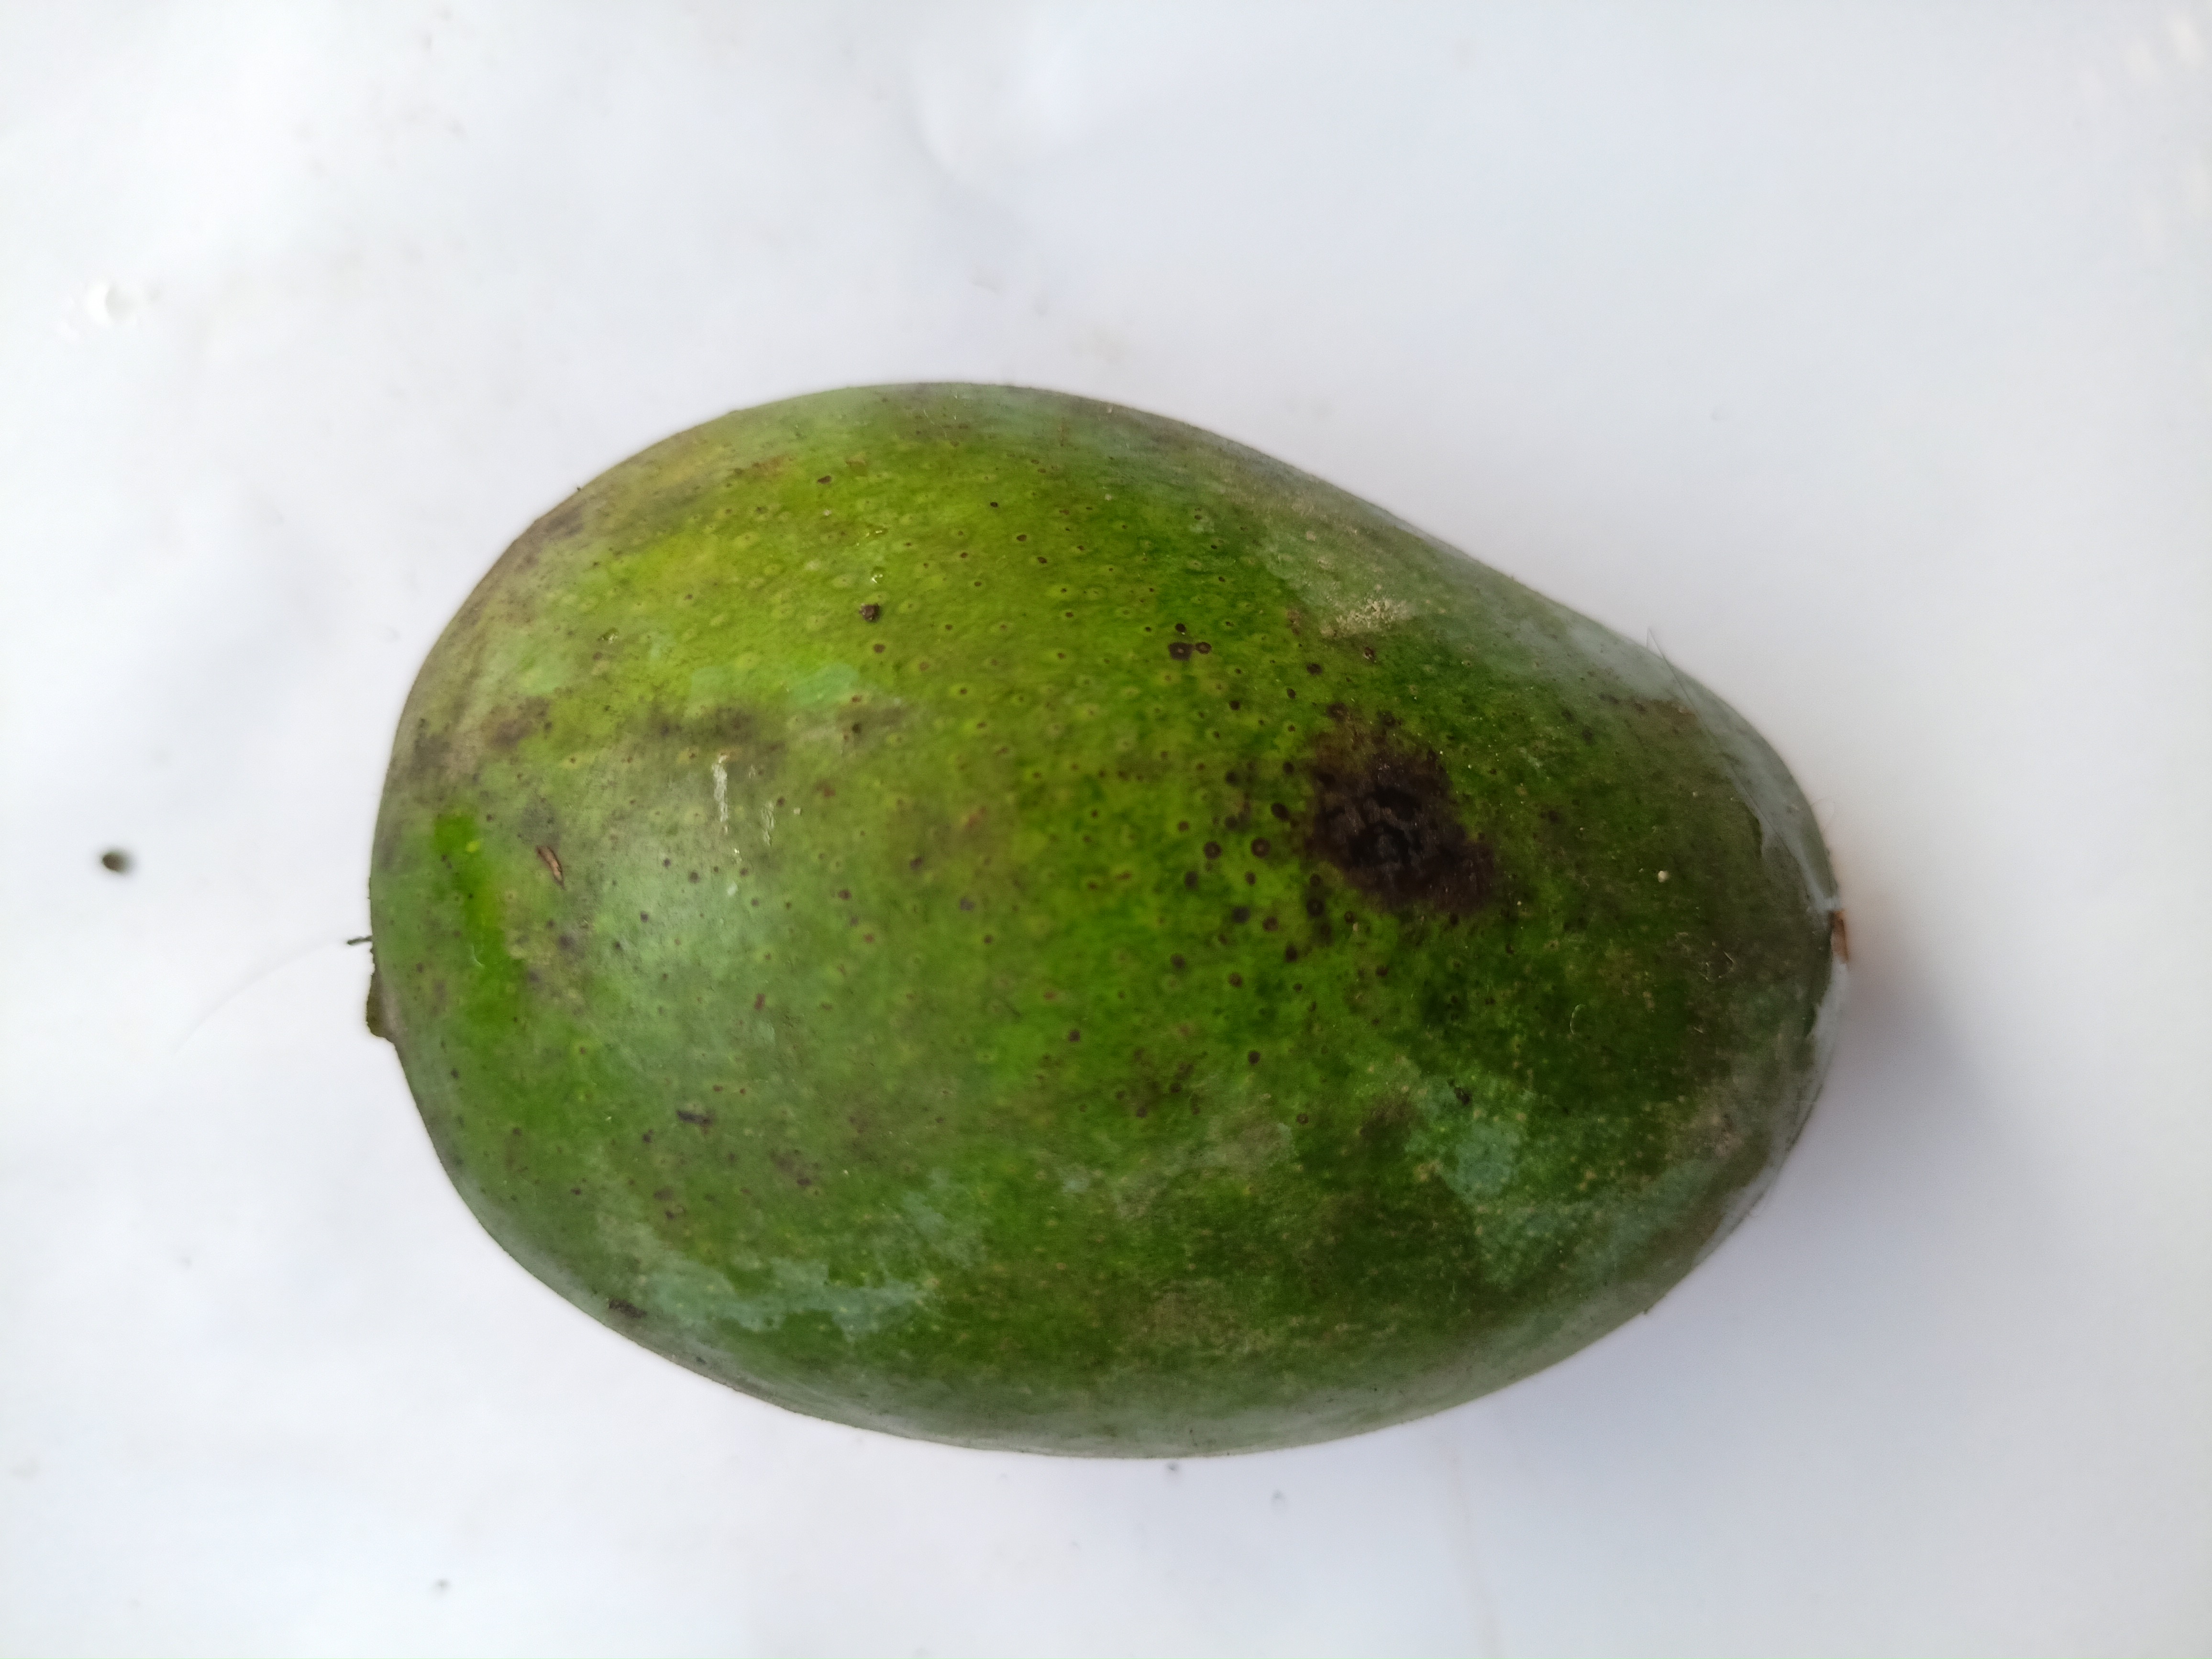
Mango variety: Khrishapat